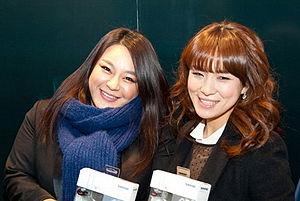
Big Mama est un groupe de chanteuses sud-coréennes de M Boat, une ancienne compagnie du groupe YG Entertainment.